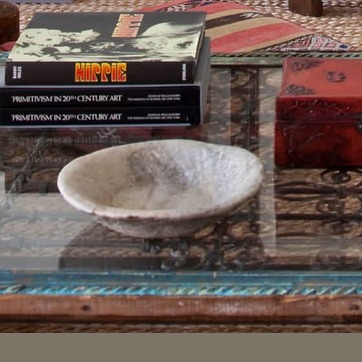
Material: ceramic